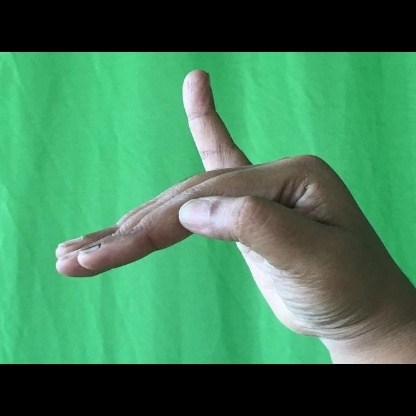
Mudra: Hamsapaksha